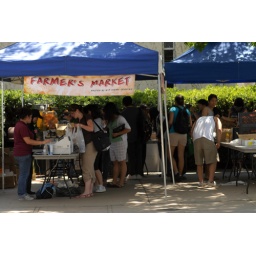
E-waste, plant sale and farmers market and mascot with globe. Photos by Carlos Puma